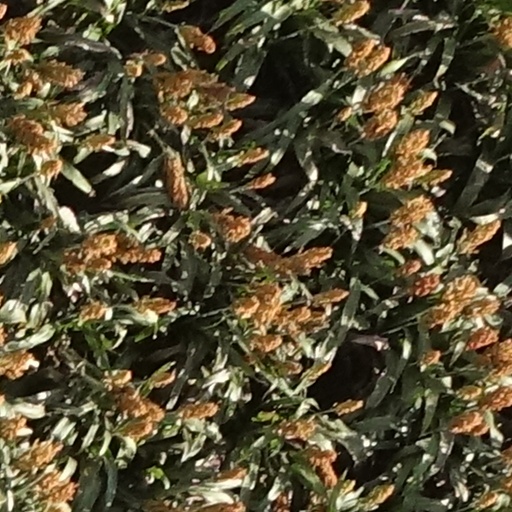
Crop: sorghum